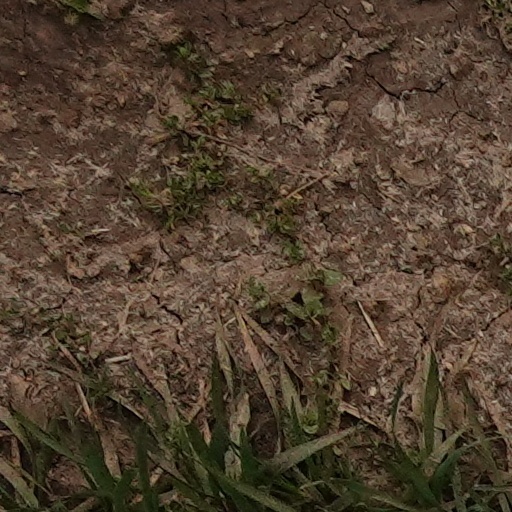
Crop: wheat